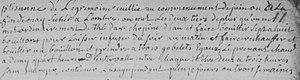
Recette d'une tisane d'aigremoine
Mouzeil est une commune de l'Ouest de la France, située dans le département de la Loire-Atlantique, en région Pays de la Loire.